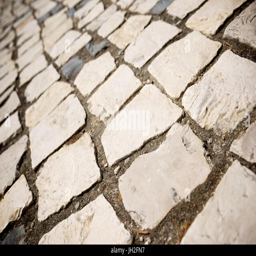
floor of a street with stone tiles